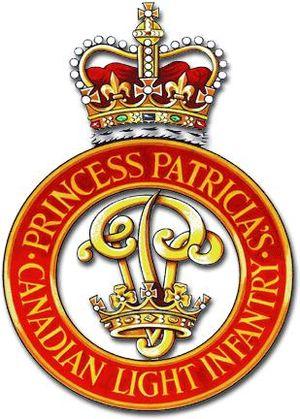
La base des Forces canadiennes Shilo est une base opérationnelle et d'entraînement des Forces canadiennes située à 35 km à l'est de Brandon au Manitoba. La base est aussi désignée en tant que groupe de soutien de secteur pour la région du sud-ouest manitobain.
Le Princess Patricia's Canadian Light Infantry ou PPCLI, littéralement l'« Infanterie légère canadienne de la princesse Patricia », est l'un des trois grands régiments d'infanterie des Forces armées canadiennes.